Unsworth

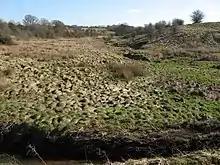
The undulating landscape of Unsworth Moss, cut through by Whittle Brook

Hollins Vale contains two of Bury's fifty Sites of Biological Importance, first granted in 1981 owing to its biodiversity. The first is a portion of Hollins Vale's grasslands, which is home to a diverse range of waterside plants. The second is Hollins Plantation, a historic woodland containing bluebells, lesser celandines, wood speedwells, wood anemones, and violets. The reserve is also home to many species of wildlife such as linnet, reed bunting, snipe and grey partridge. The birds and small mammals attract predators such as kestrel, sparrowhawk, buzzard, tawny owl, weasel and stoat. Many species of butterfly are part of the ecosystem as is an increasing rabbit population. In the summer, significant populations of dragonflies and damselflies can be seen in the wetland areas.